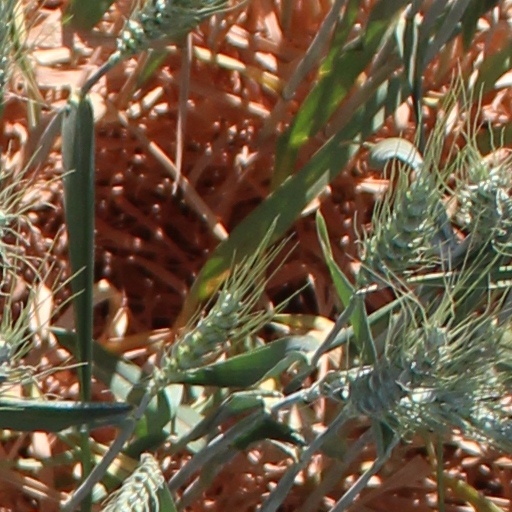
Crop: wheat